Daibyonin

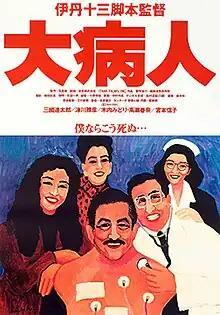

, also known as The Last Dance and more rarely "The Seriously Ill", is a 1993 Japanese film directed by Juzo Itami about the final year of a successful film director suffering from cancer.